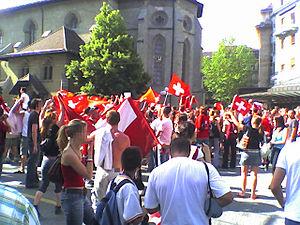
L'équipe de Suisse de football s'est qualifiée pour la Coupe du monde 2006 en Allemagne. Après le premier tour, qu'elle a passé avec succès, elle rencontre pour le compte des huitièmes de finale l'Ukraine le 26 juin à 21 heures. Mais la Suisse est éliminée à la suite des tirs au but. Les trois joueurs suisses manquent leur tir et l'Ukraine se qualifie sur le score de 3-0.